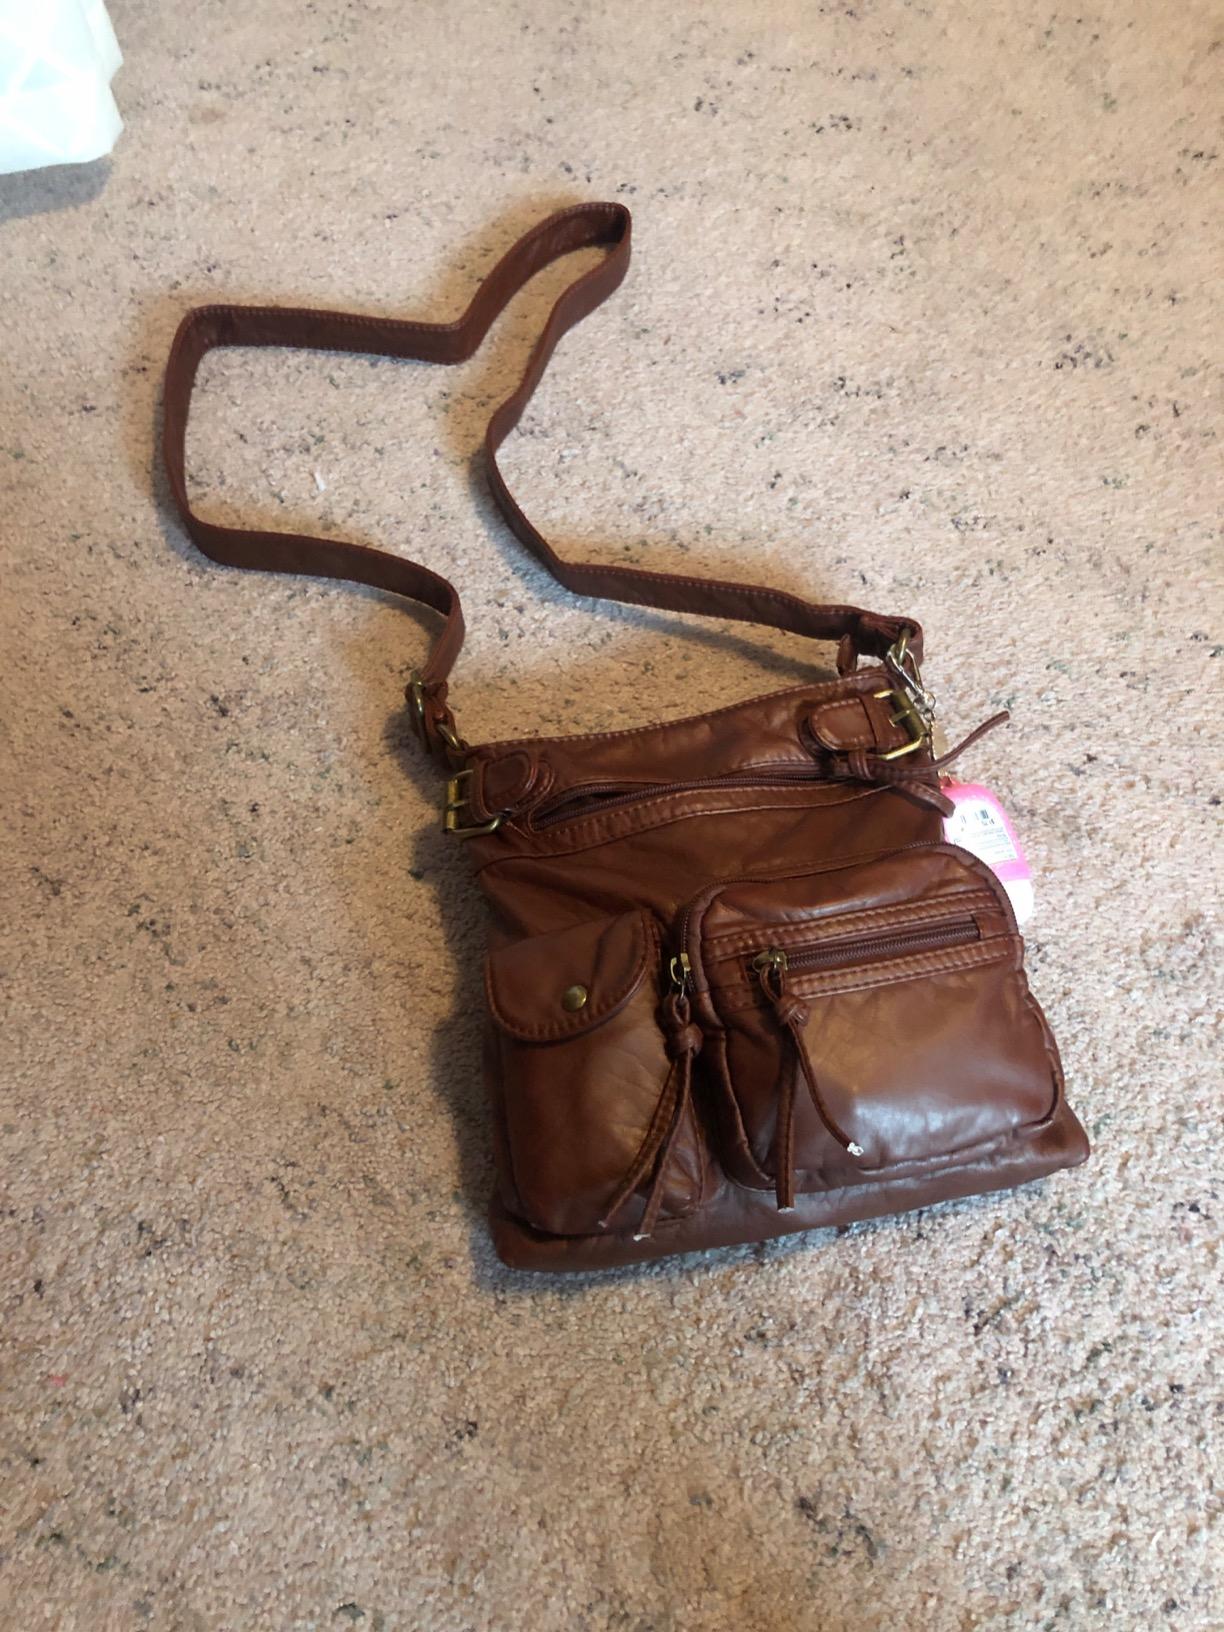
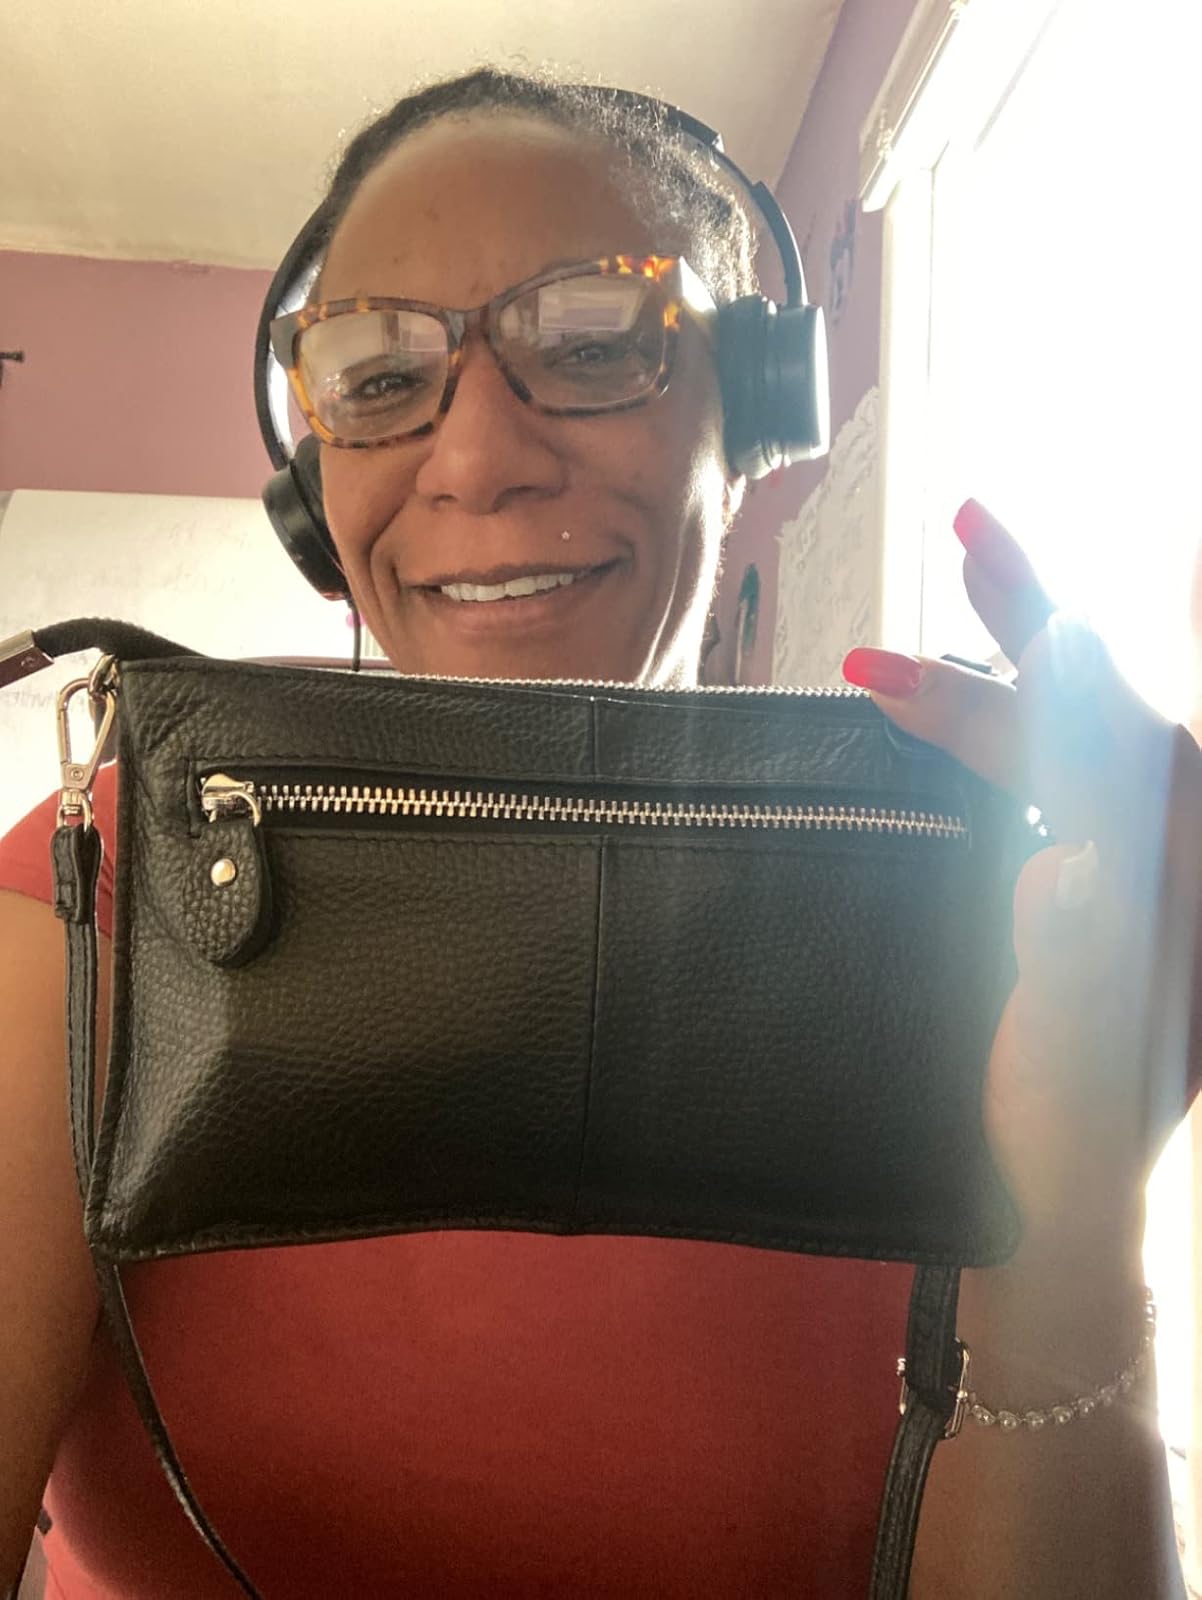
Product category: accessories_handbag
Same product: no